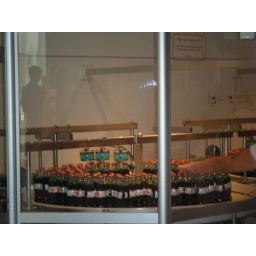
At the end of the tour each visitor receives a bottle of coke in a bag